The Tambour of Retribution

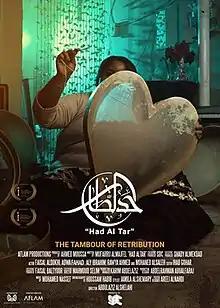
Poster

The Tambour of Retribution is a 2020 Saudi Arabian drama film directed by Abdulaziz Alshlahei. It was selected as the Saudi Arabian entry for the Best International Feature Film at the 94th Academy Awards.